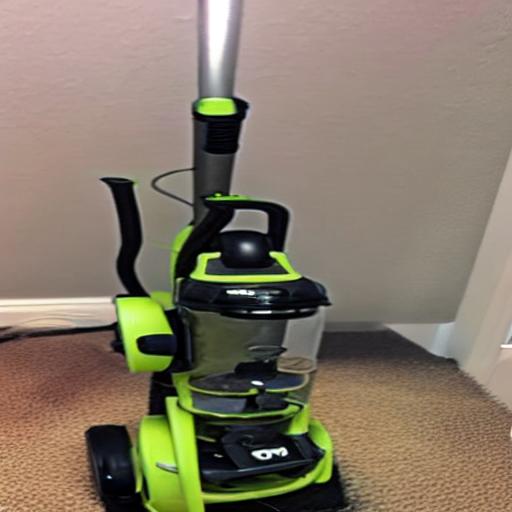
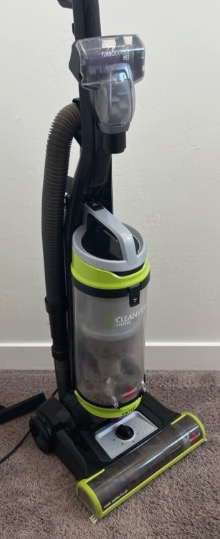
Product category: items_vacuum
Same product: no